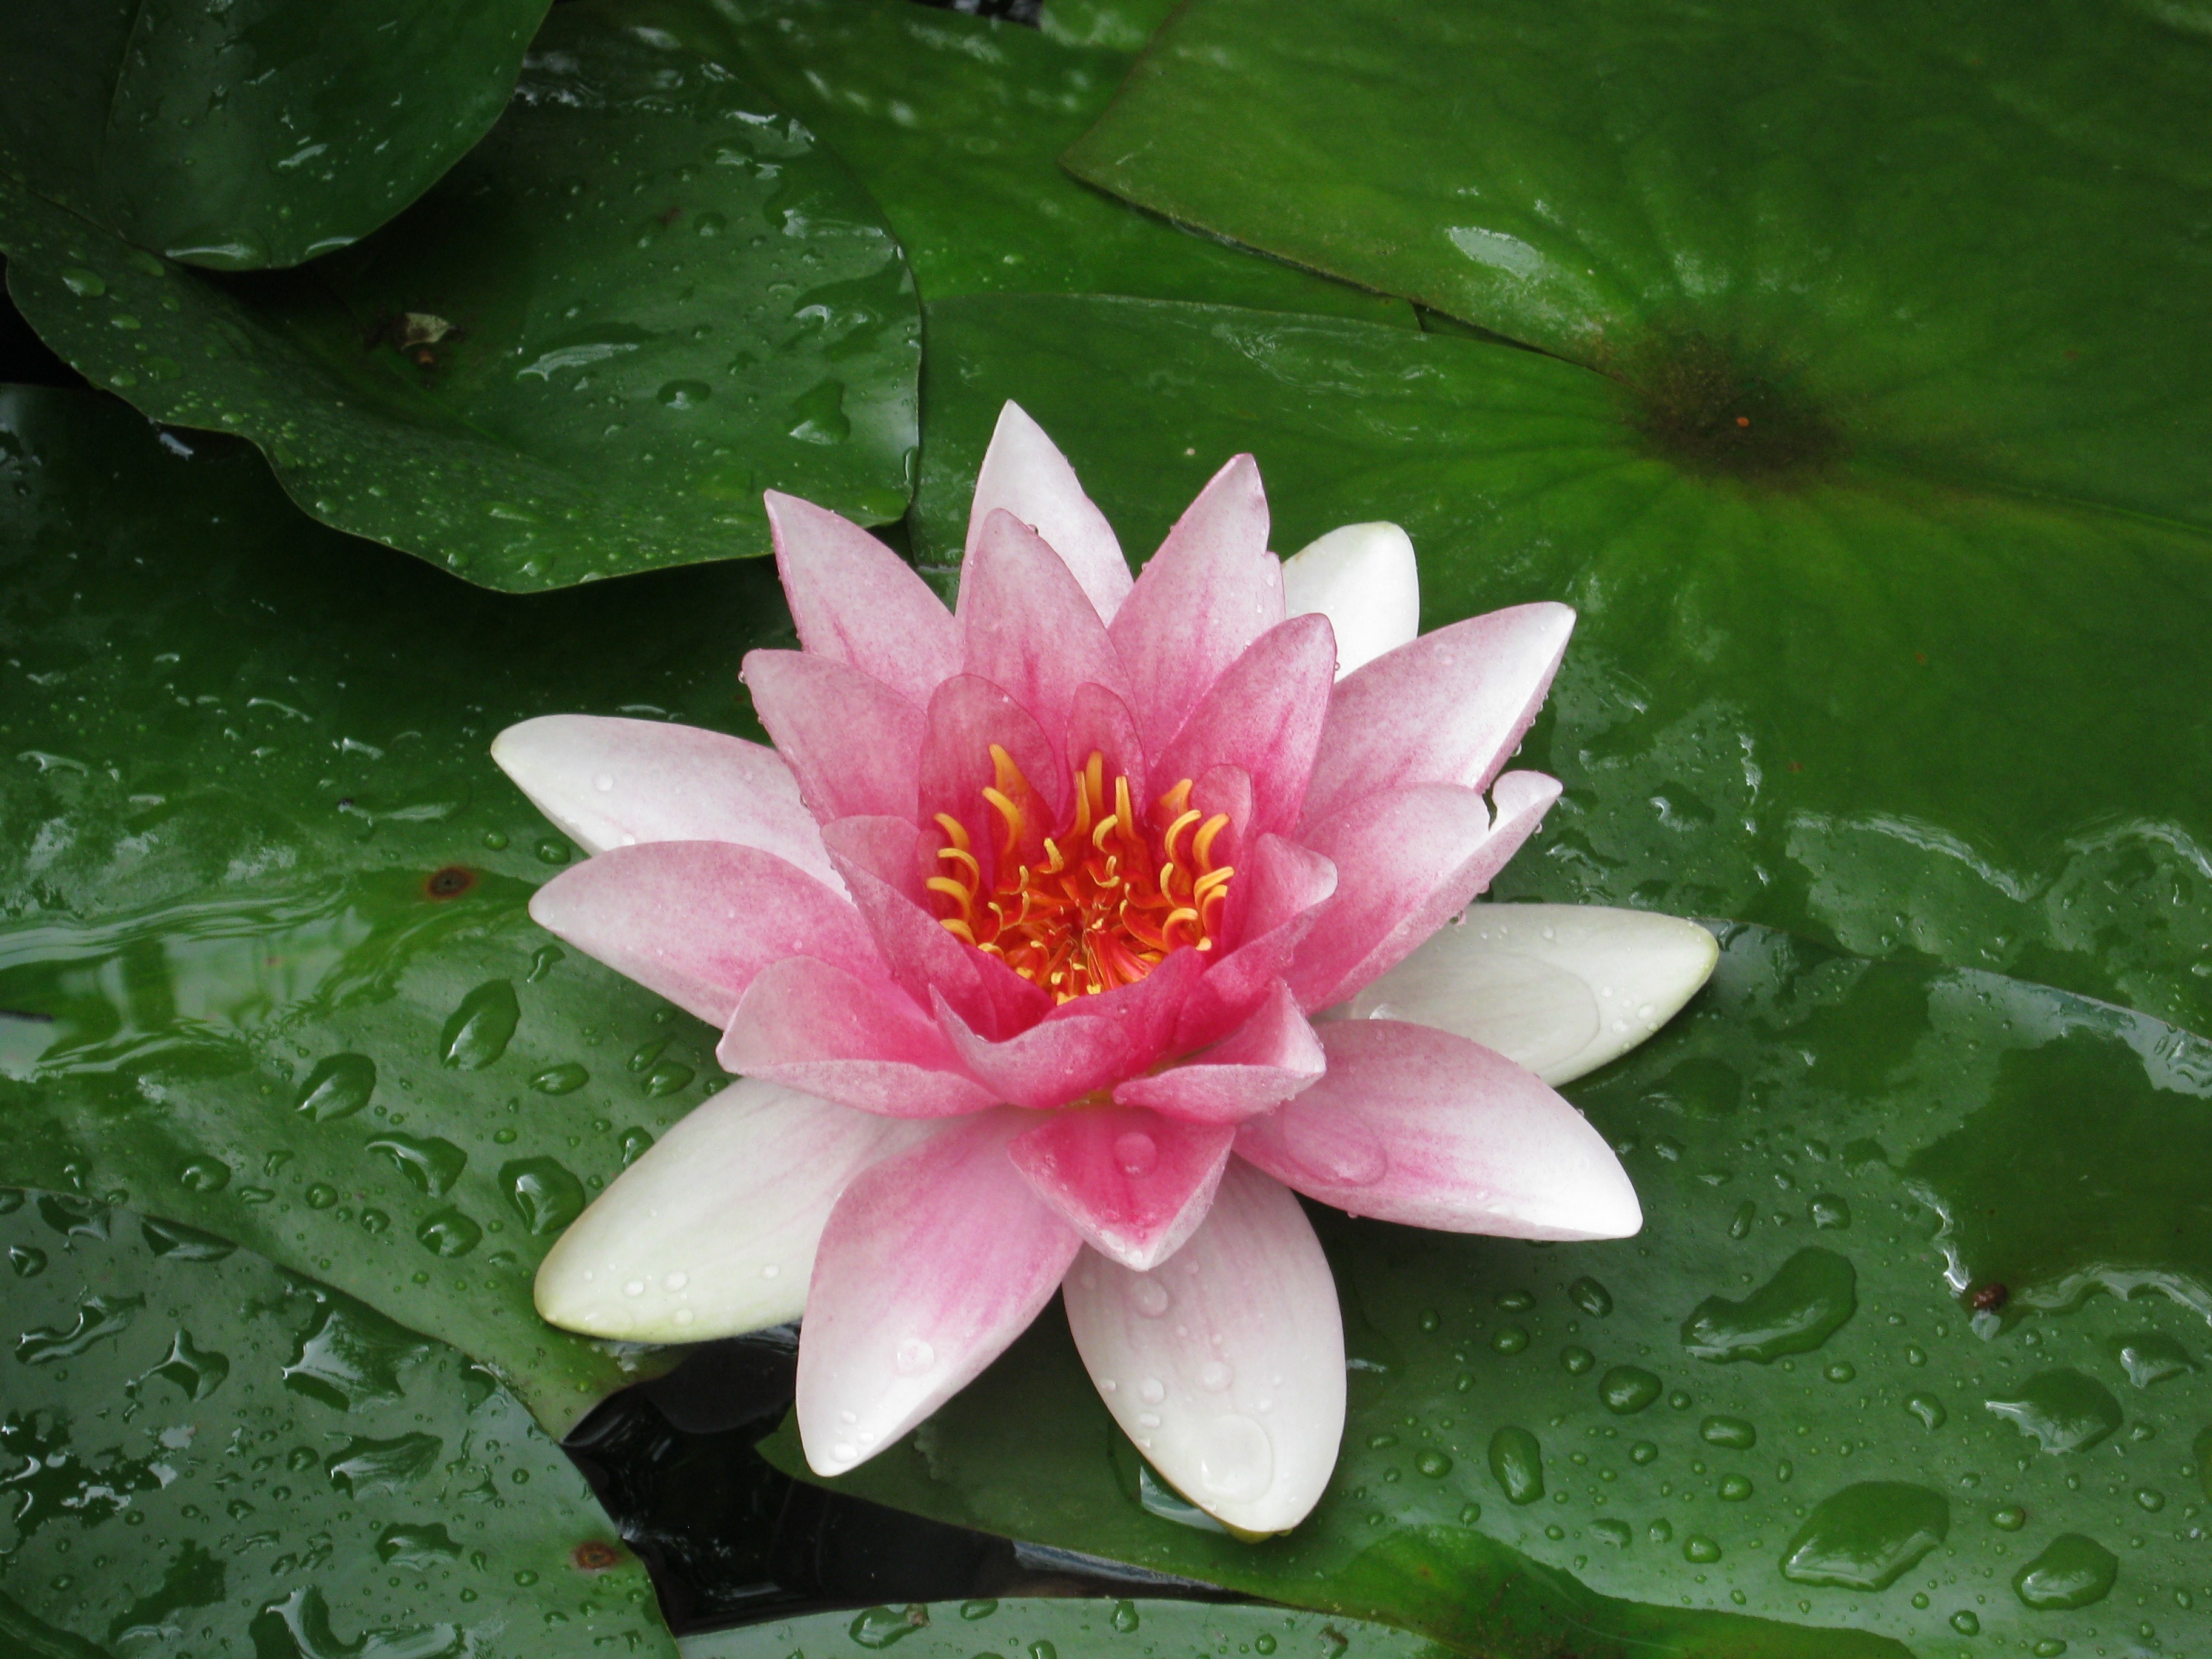
water, nature, plant, flower, petal, lake, botany, sacred lotus, aquatic plant, flora, lotus, lily, water lilies, nuphar, nature conservation, macro photography, flowering plant, m ritz, land plant, lotus family, proteales, hedgehog cactus